Melon heads

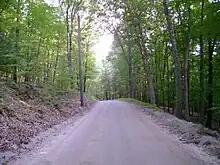
Velvet Street, location of the Trumbull and Monroe Melon Head story

In the American folklore of Ohio, Michigan and Connecticut, melon heads are beings generally described as large-headed humanoids with bulbous large craniums who occasionally emerge from hiding places to attack people. Different variations of the legend attribute different origins to the entities.